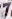
Number: 7